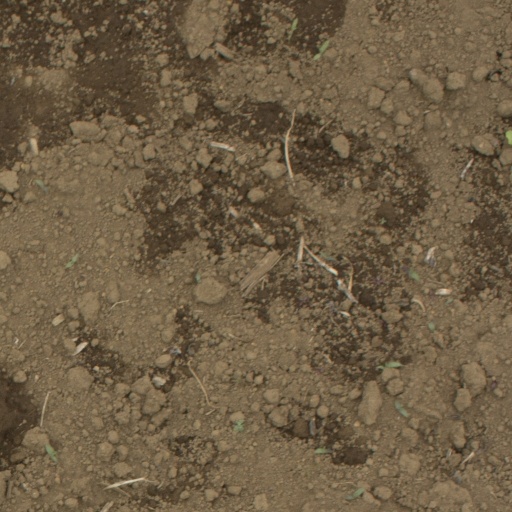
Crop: Jerusalem artichoke